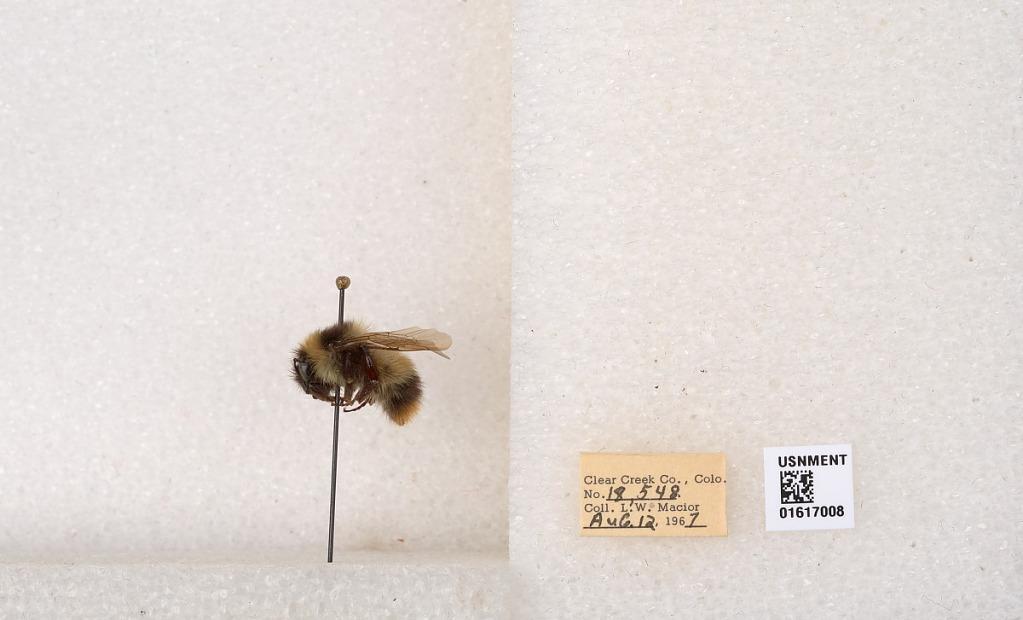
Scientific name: Bombus kirbyellus
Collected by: L. Macior
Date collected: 1967-8-12
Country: United States
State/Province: Colorado
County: Clear Creek
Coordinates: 39.6891, -105.644